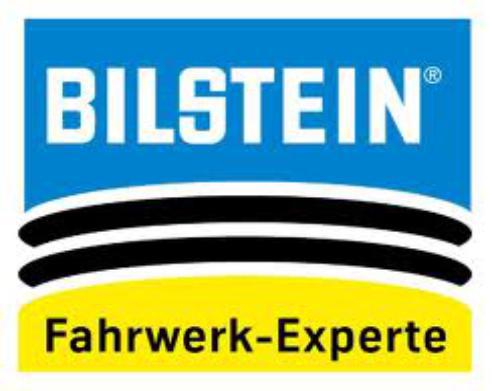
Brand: Bilisten
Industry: Transportation